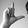
ASL letter: L